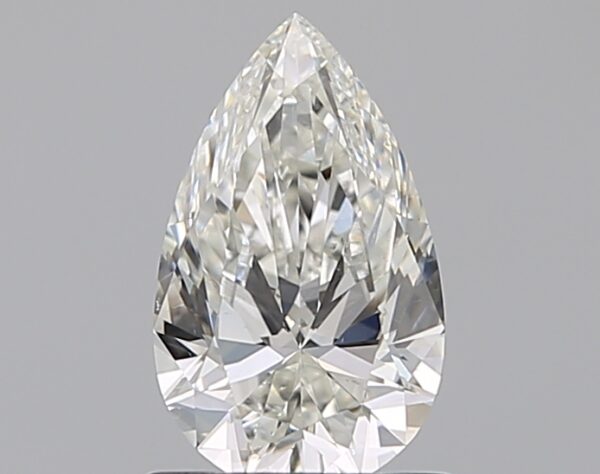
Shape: pear
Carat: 0.91
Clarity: SI1
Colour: H
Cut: EX
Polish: EX
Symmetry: EX
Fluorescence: N
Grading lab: GIA
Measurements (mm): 8.72 x 5.31 x 3.23